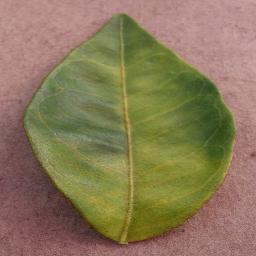
Label: Orange___Haunglongbing_(Citrus_greening)